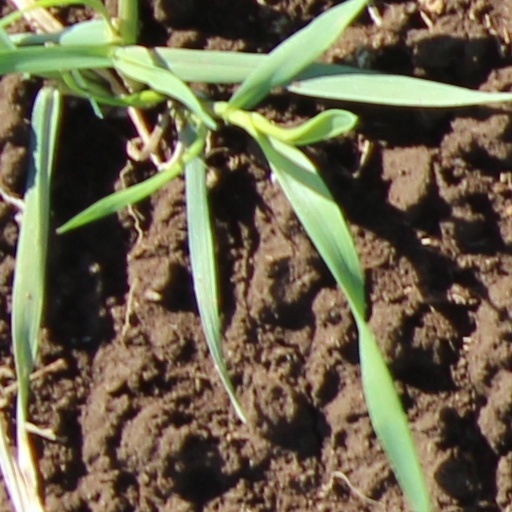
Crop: wheat